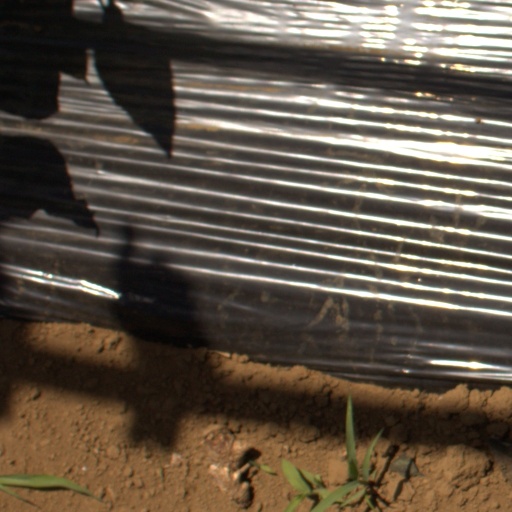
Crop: Jerusalem artichoke